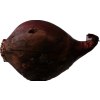
Label: red_onion